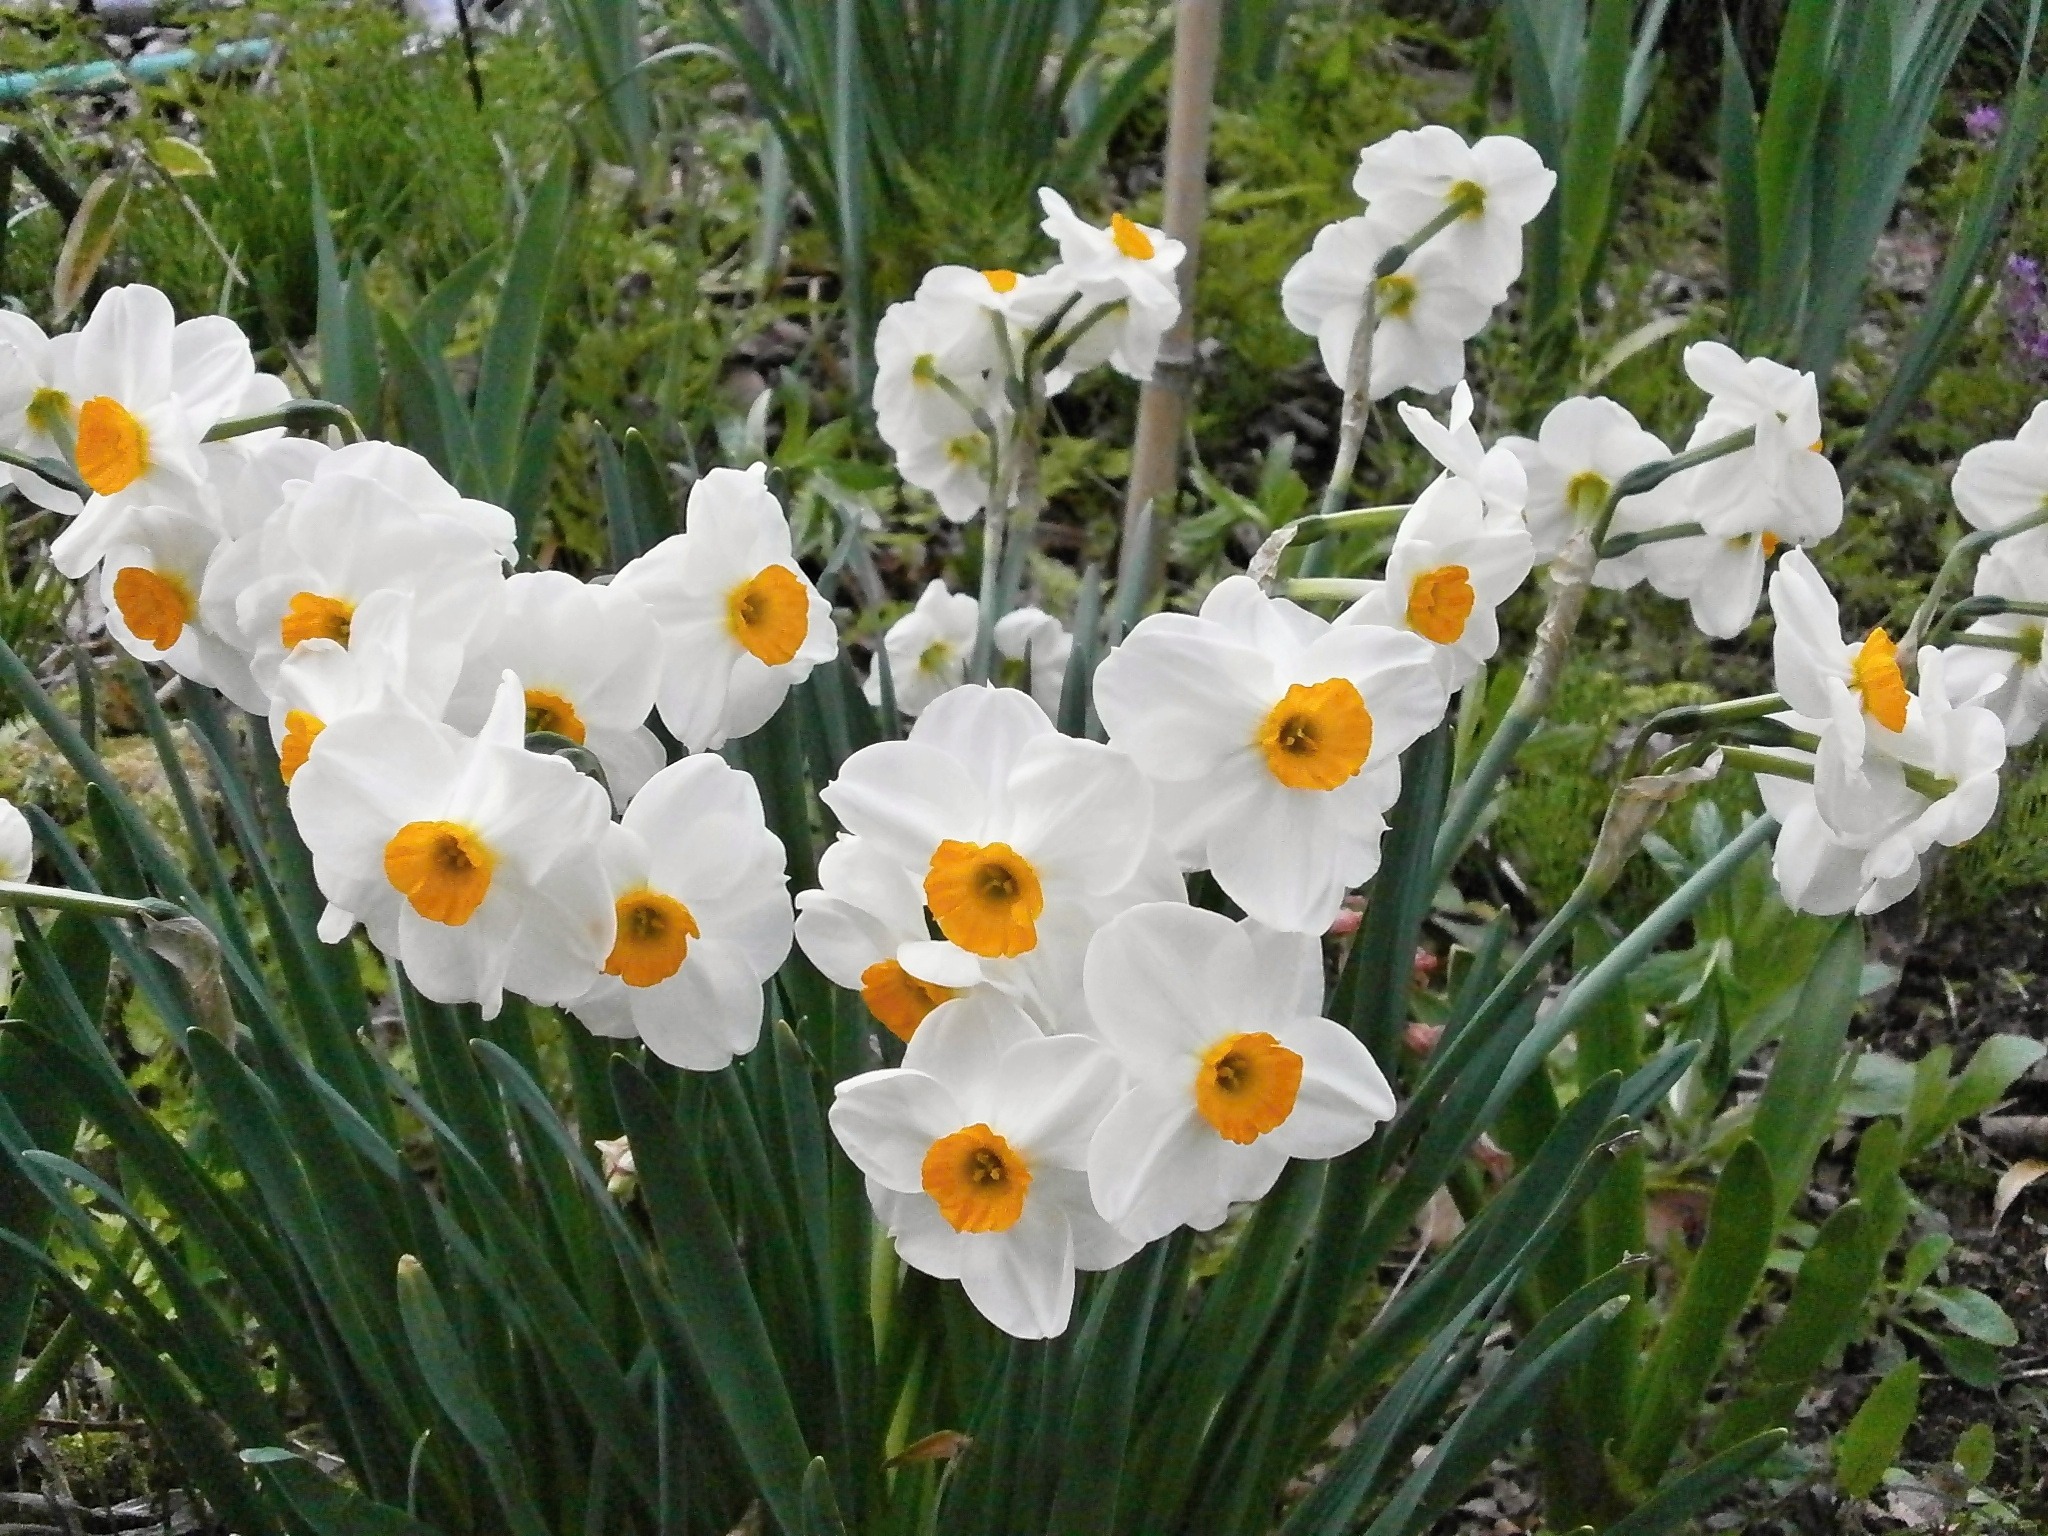
plant, flower, botany, iris, narcissus, spring flowers, daylily, flowering plant, land plant, iris family